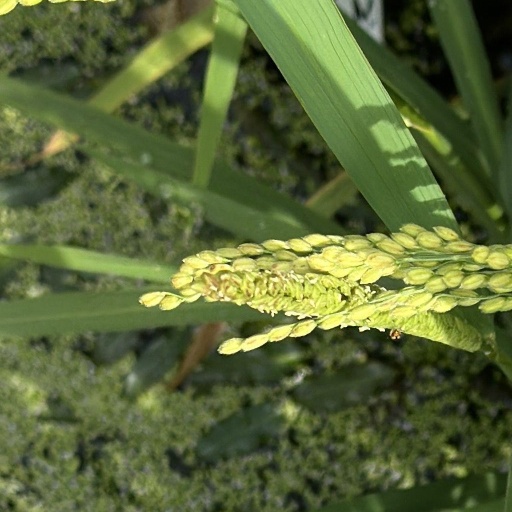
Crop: rice